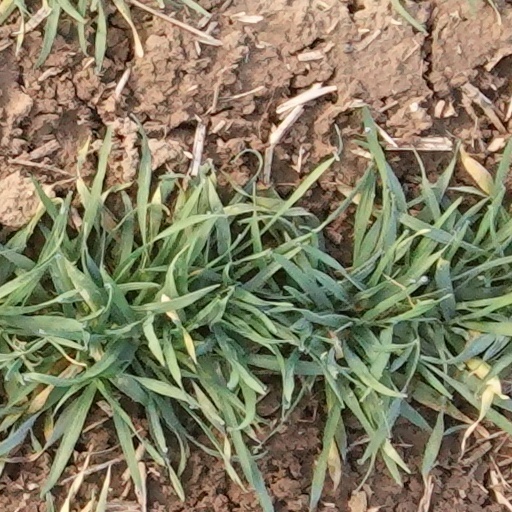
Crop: wheat